Describe the emotion expressed in this image:  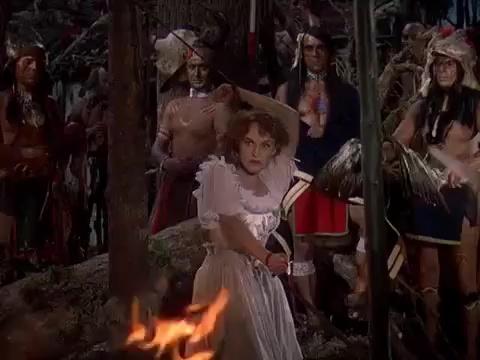
This person displays Pain, valence and arousal with low intensity.